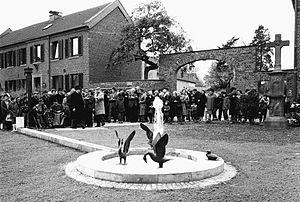
Fontaine de Nörvenich 1981 bronze et pierre, artiste: Jean Vincent de Crozals
Jean Vincent de Crozals, né le 8 août 1922 à Toulouse et mort le 9 août 2009 à Antibes, est un sculpteur et peintre français.